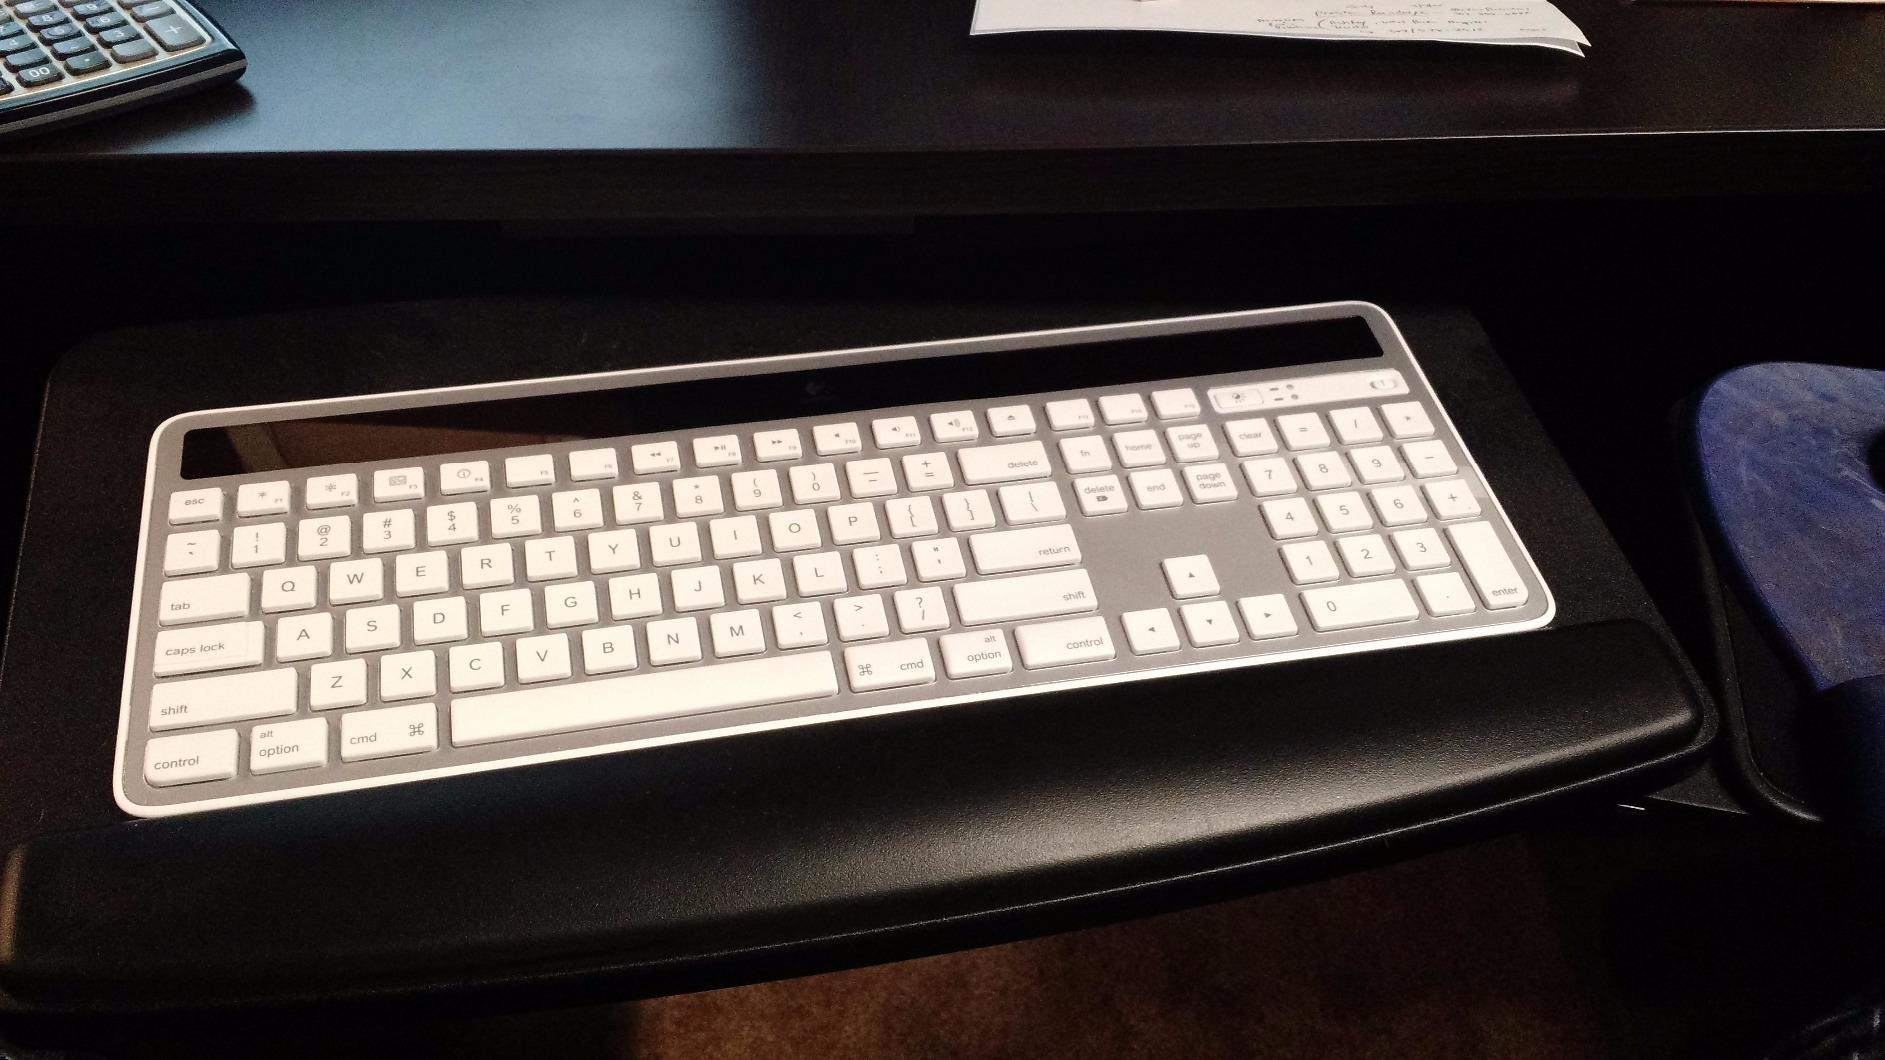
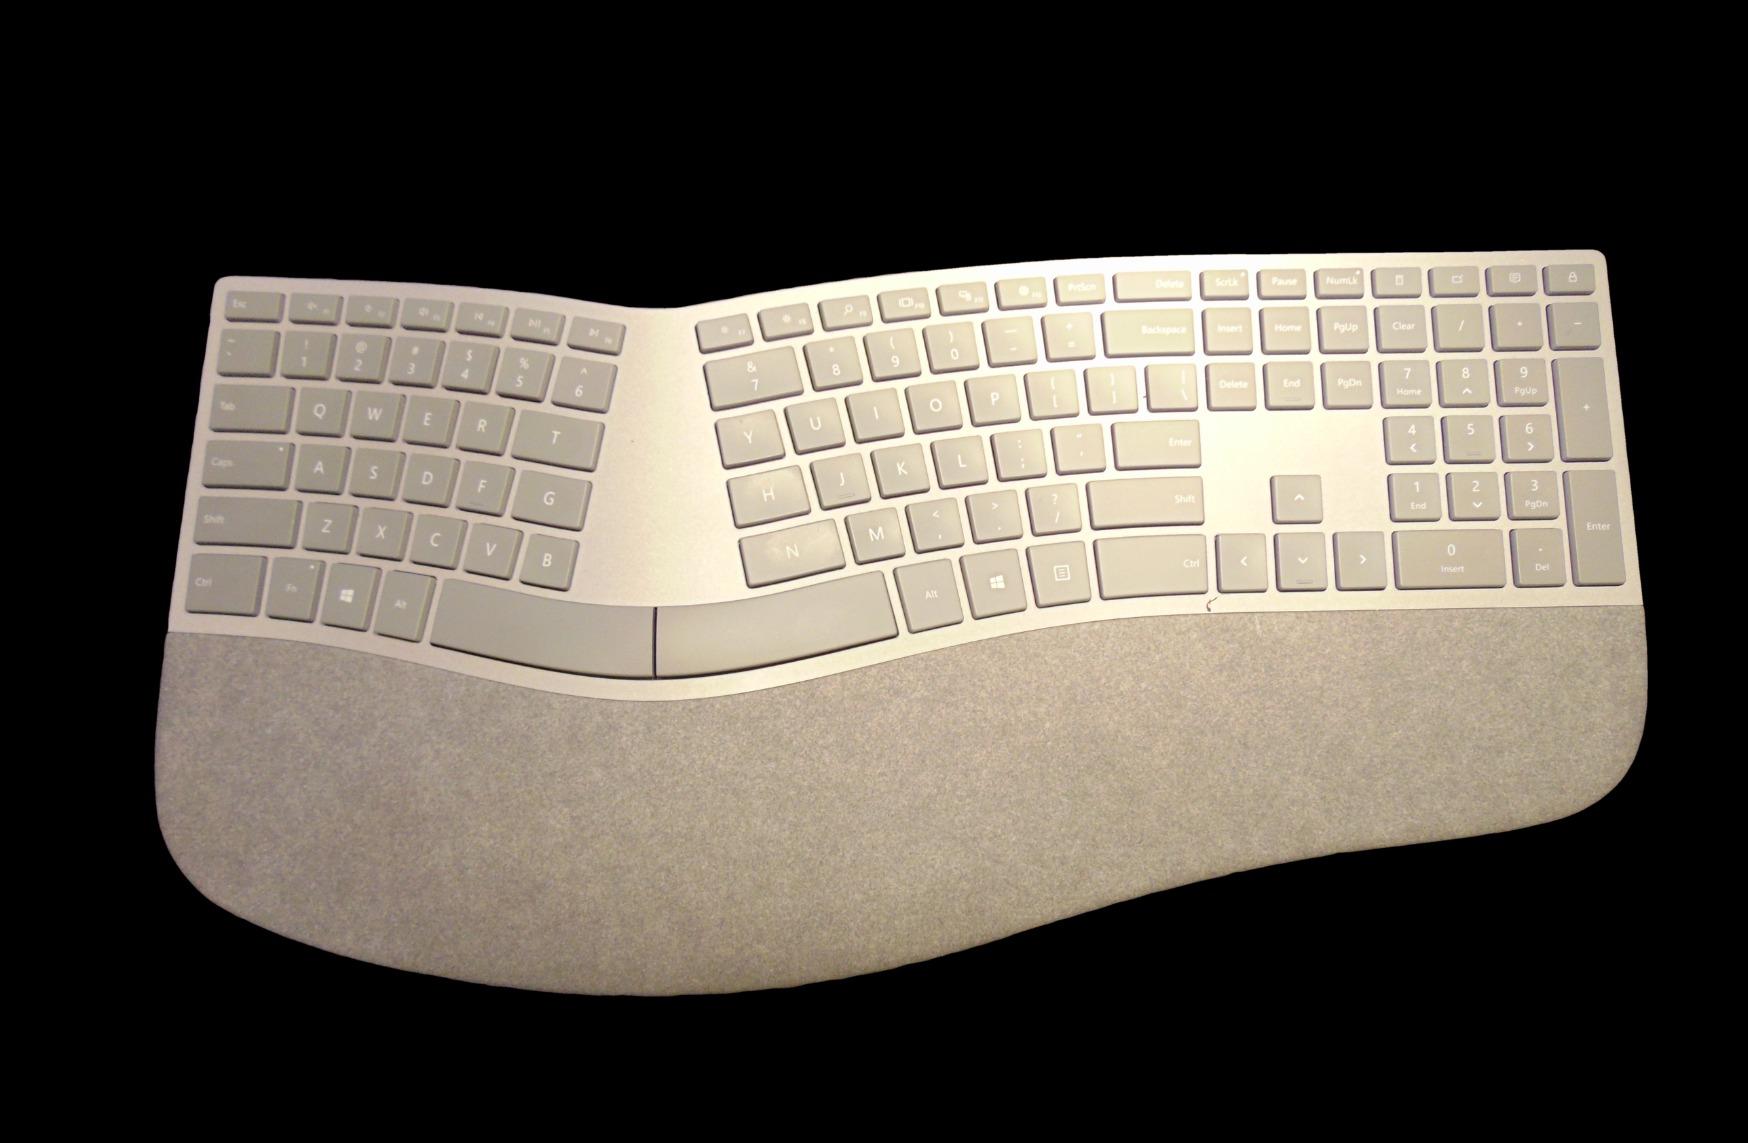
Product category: keyboard
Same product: no